Crouy-en-Thelle

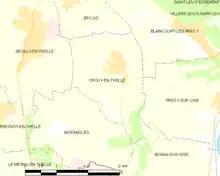
Map of the commune

Crouy-en-Thelle's elevation ranges between and above sea level. Its area is . The town is 3 km east of Neuilly-en-Thelle, and 8 km northeast of Persan.